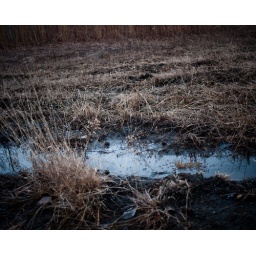
A bike in a field dreams of unconventionnal places